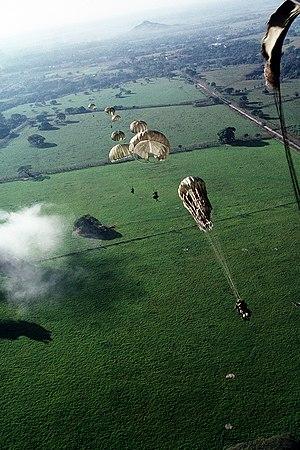
L'invasion du Panama par les États-Unis a lieu du 20 décembre 1989 au 31 janvier 1990, sous l'administration du président des États-Unis George H. W. Bush.